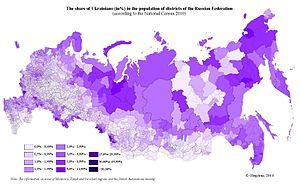
Les Ukrainiens de Russie constituent le plus grand groupe de la diaspora ukrainienne. En 2010, 1,9 million d'Ukrainiens vivaient en Russie, ce qui représentait plus de 1,4% de la population totale de la Fédération de Russie et constituait le troisième groupe ethnique en importance, après les Russes et les Tatars. Environ 340 000 personnes nées en Ukraine s'établissent de manière permanente en Russie chaque année.